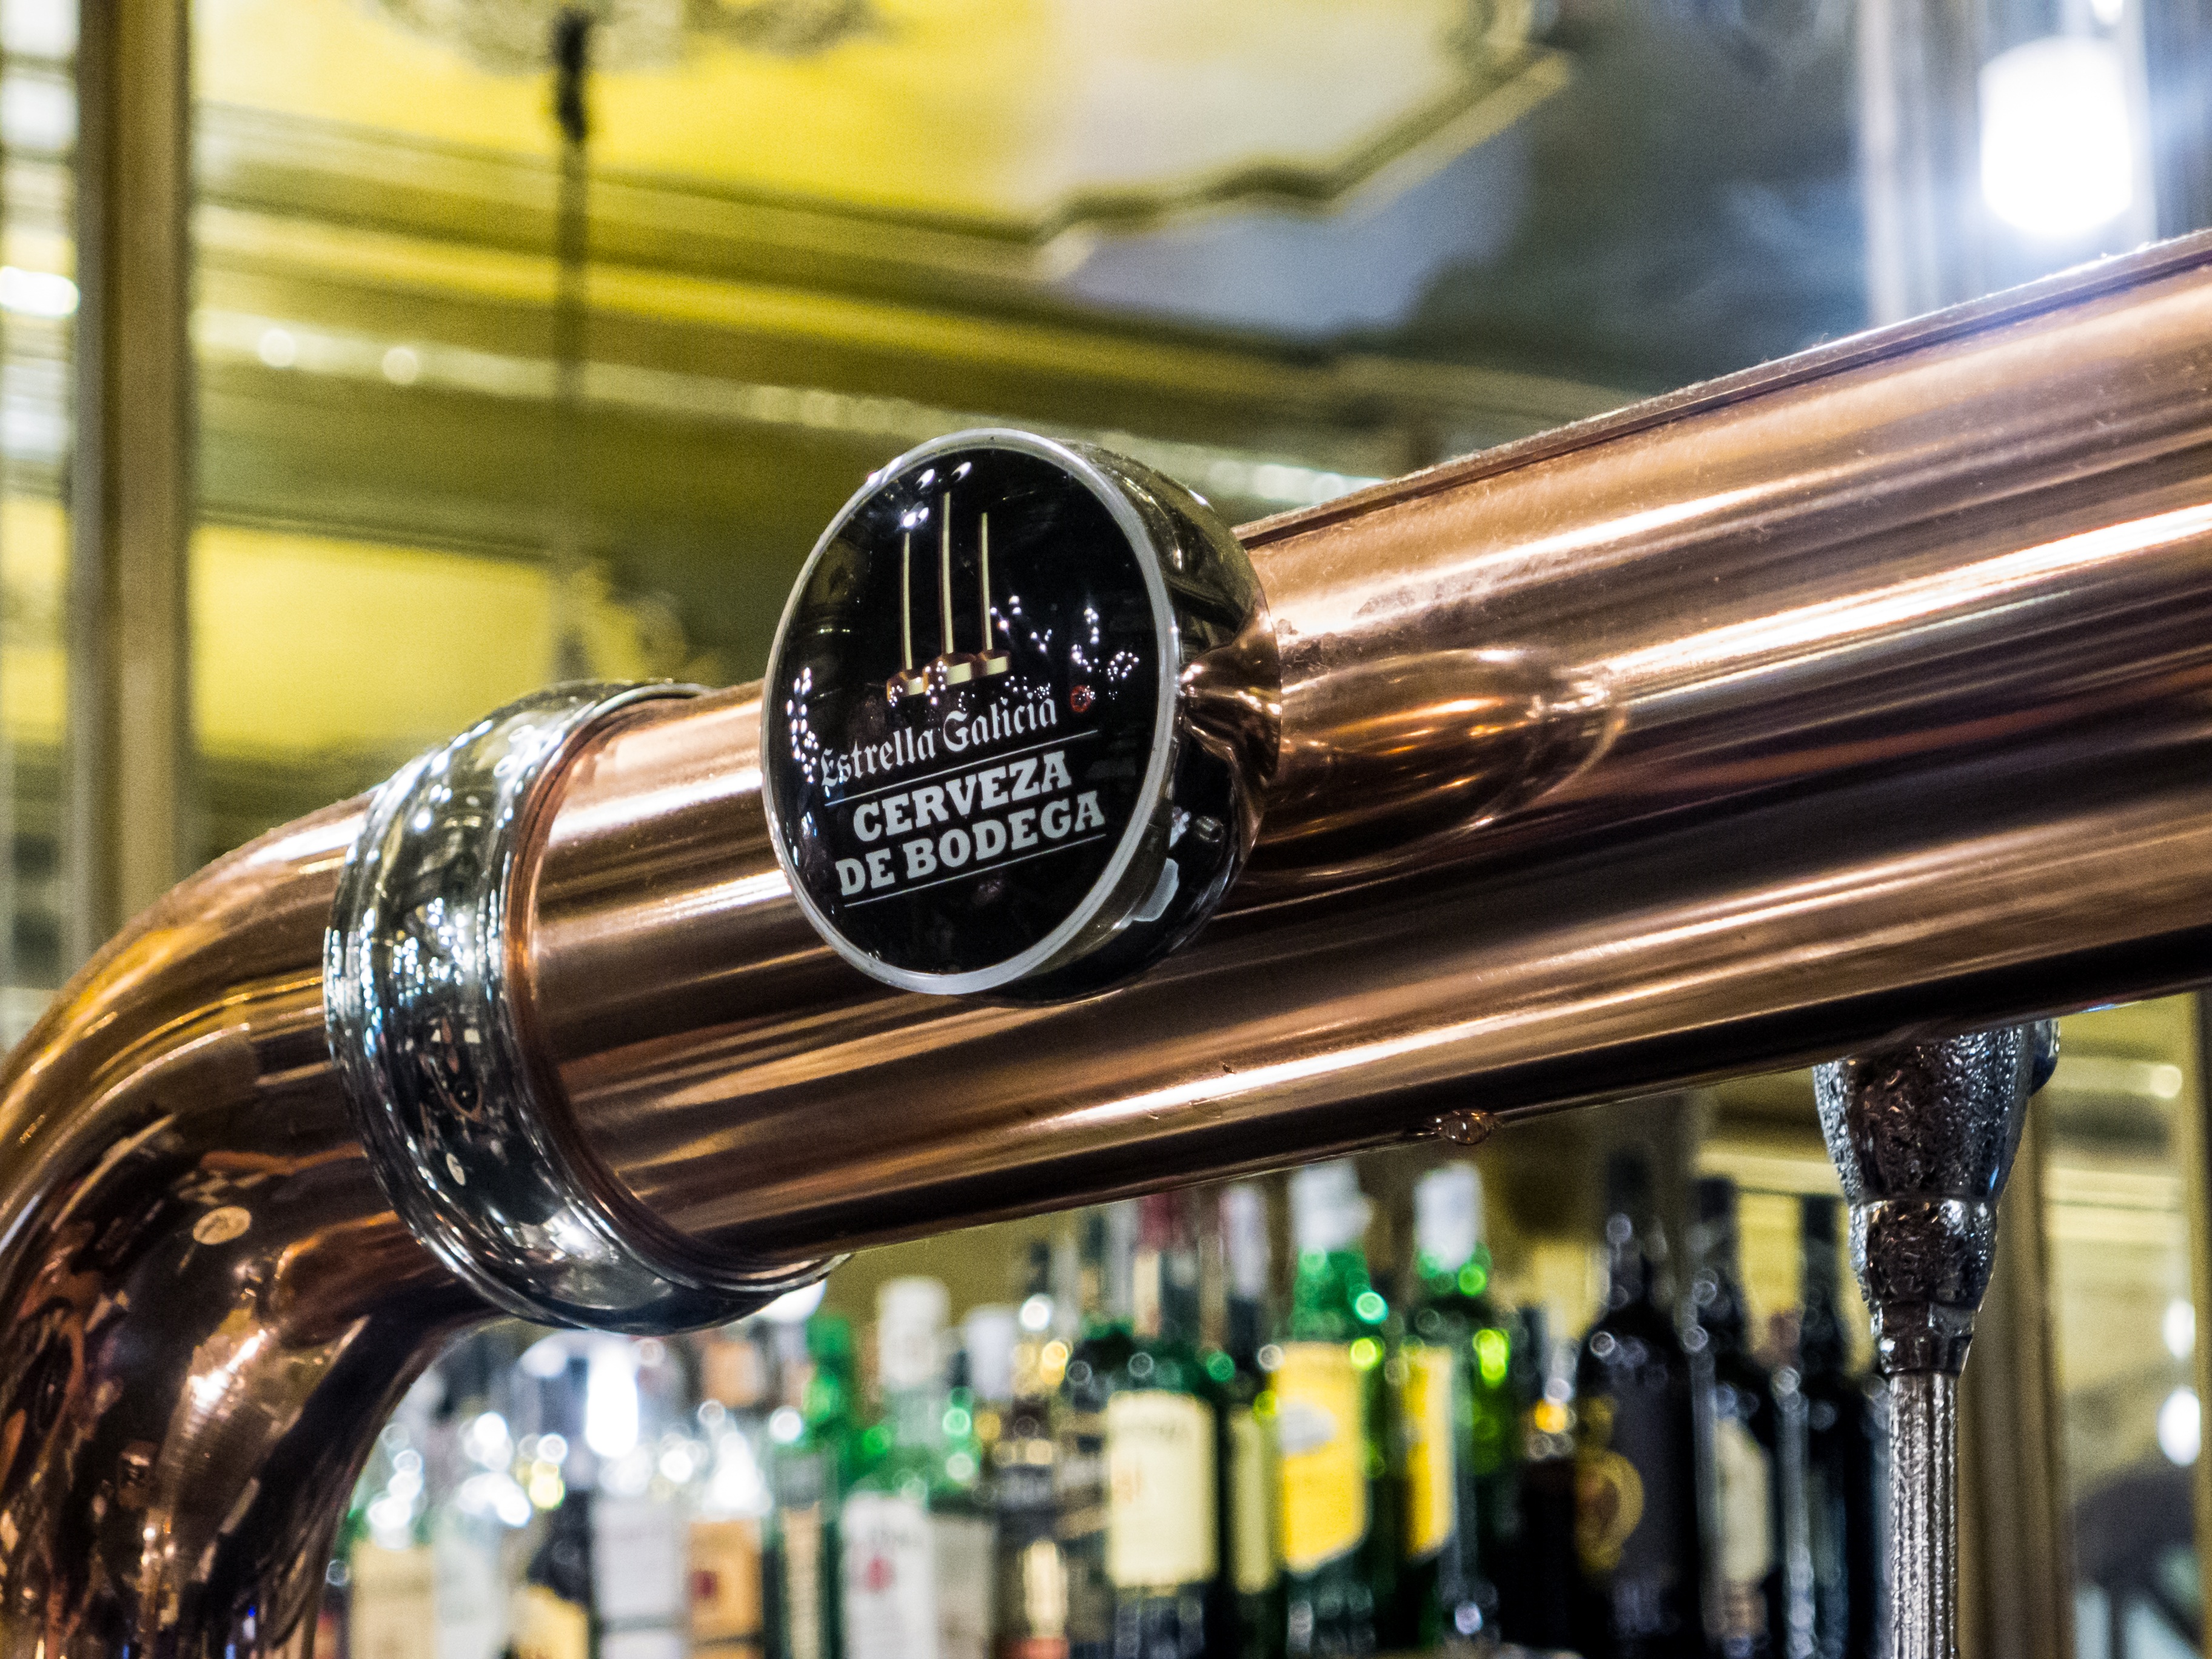
glass, bar, vehicle, beer, pipe, bottles, madrid, cane, tuba